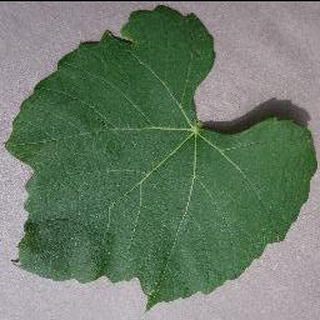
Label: healthy_grape